Belzec extermination camp

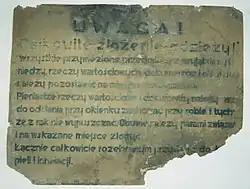
Polish-language sign. Reads: "Attention! All belongings must be handed in at the counter except for money, documents and other valuables, which you must keep with you. Shoes should be tied together in pairs and placed in the area marked for shoes. Afterward, one must go completely naked to the showers."

Bełżec "processing" zone consisted of two sections surrounded by a high barbed wire fence camouflaged with cut fir branches: Camp 1, which included the victims' unloading area with two undressing barracks further up; as well as Camp 2, which contained the gas chambers and the mass graves dug by the crawler excavator. The two zones were completely screened from each other and connected only by a narrow corridor called "der Schlauch", or "the Tube". All arriving Jews disembarked from the trains at a platform in the reception zone. They were met by "SS-Scharführer" Fritz Jirmann (Irmann) standing at the podium with a loudspeaker, and were told by the "Sonderkommando" men that they had arrived at a transit camp. To ready themselves for the communal shower, women and children were separated from men. The disrobed new arrivals were forced to run along a fenced-off path to the gas chambers, leaving them no time to absorb where they were. The process was conducted as quickly as possible amid constant screaming by the Germans. At times, a handful of Jews were selected at the ramp to perform all the manual work involved with extermination.